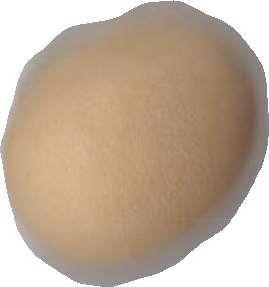
Variety: Grobogan